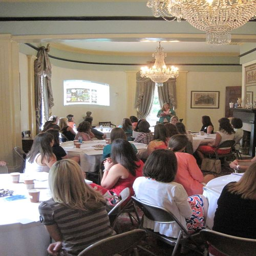
the house remains a place of gathering , growth , and learning for the next generation .